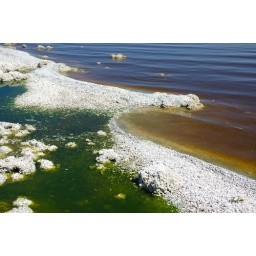
the shallow water had lots of algae. the deep water was reddish-brown. apparently the red color is caused by some sort of bacteria.